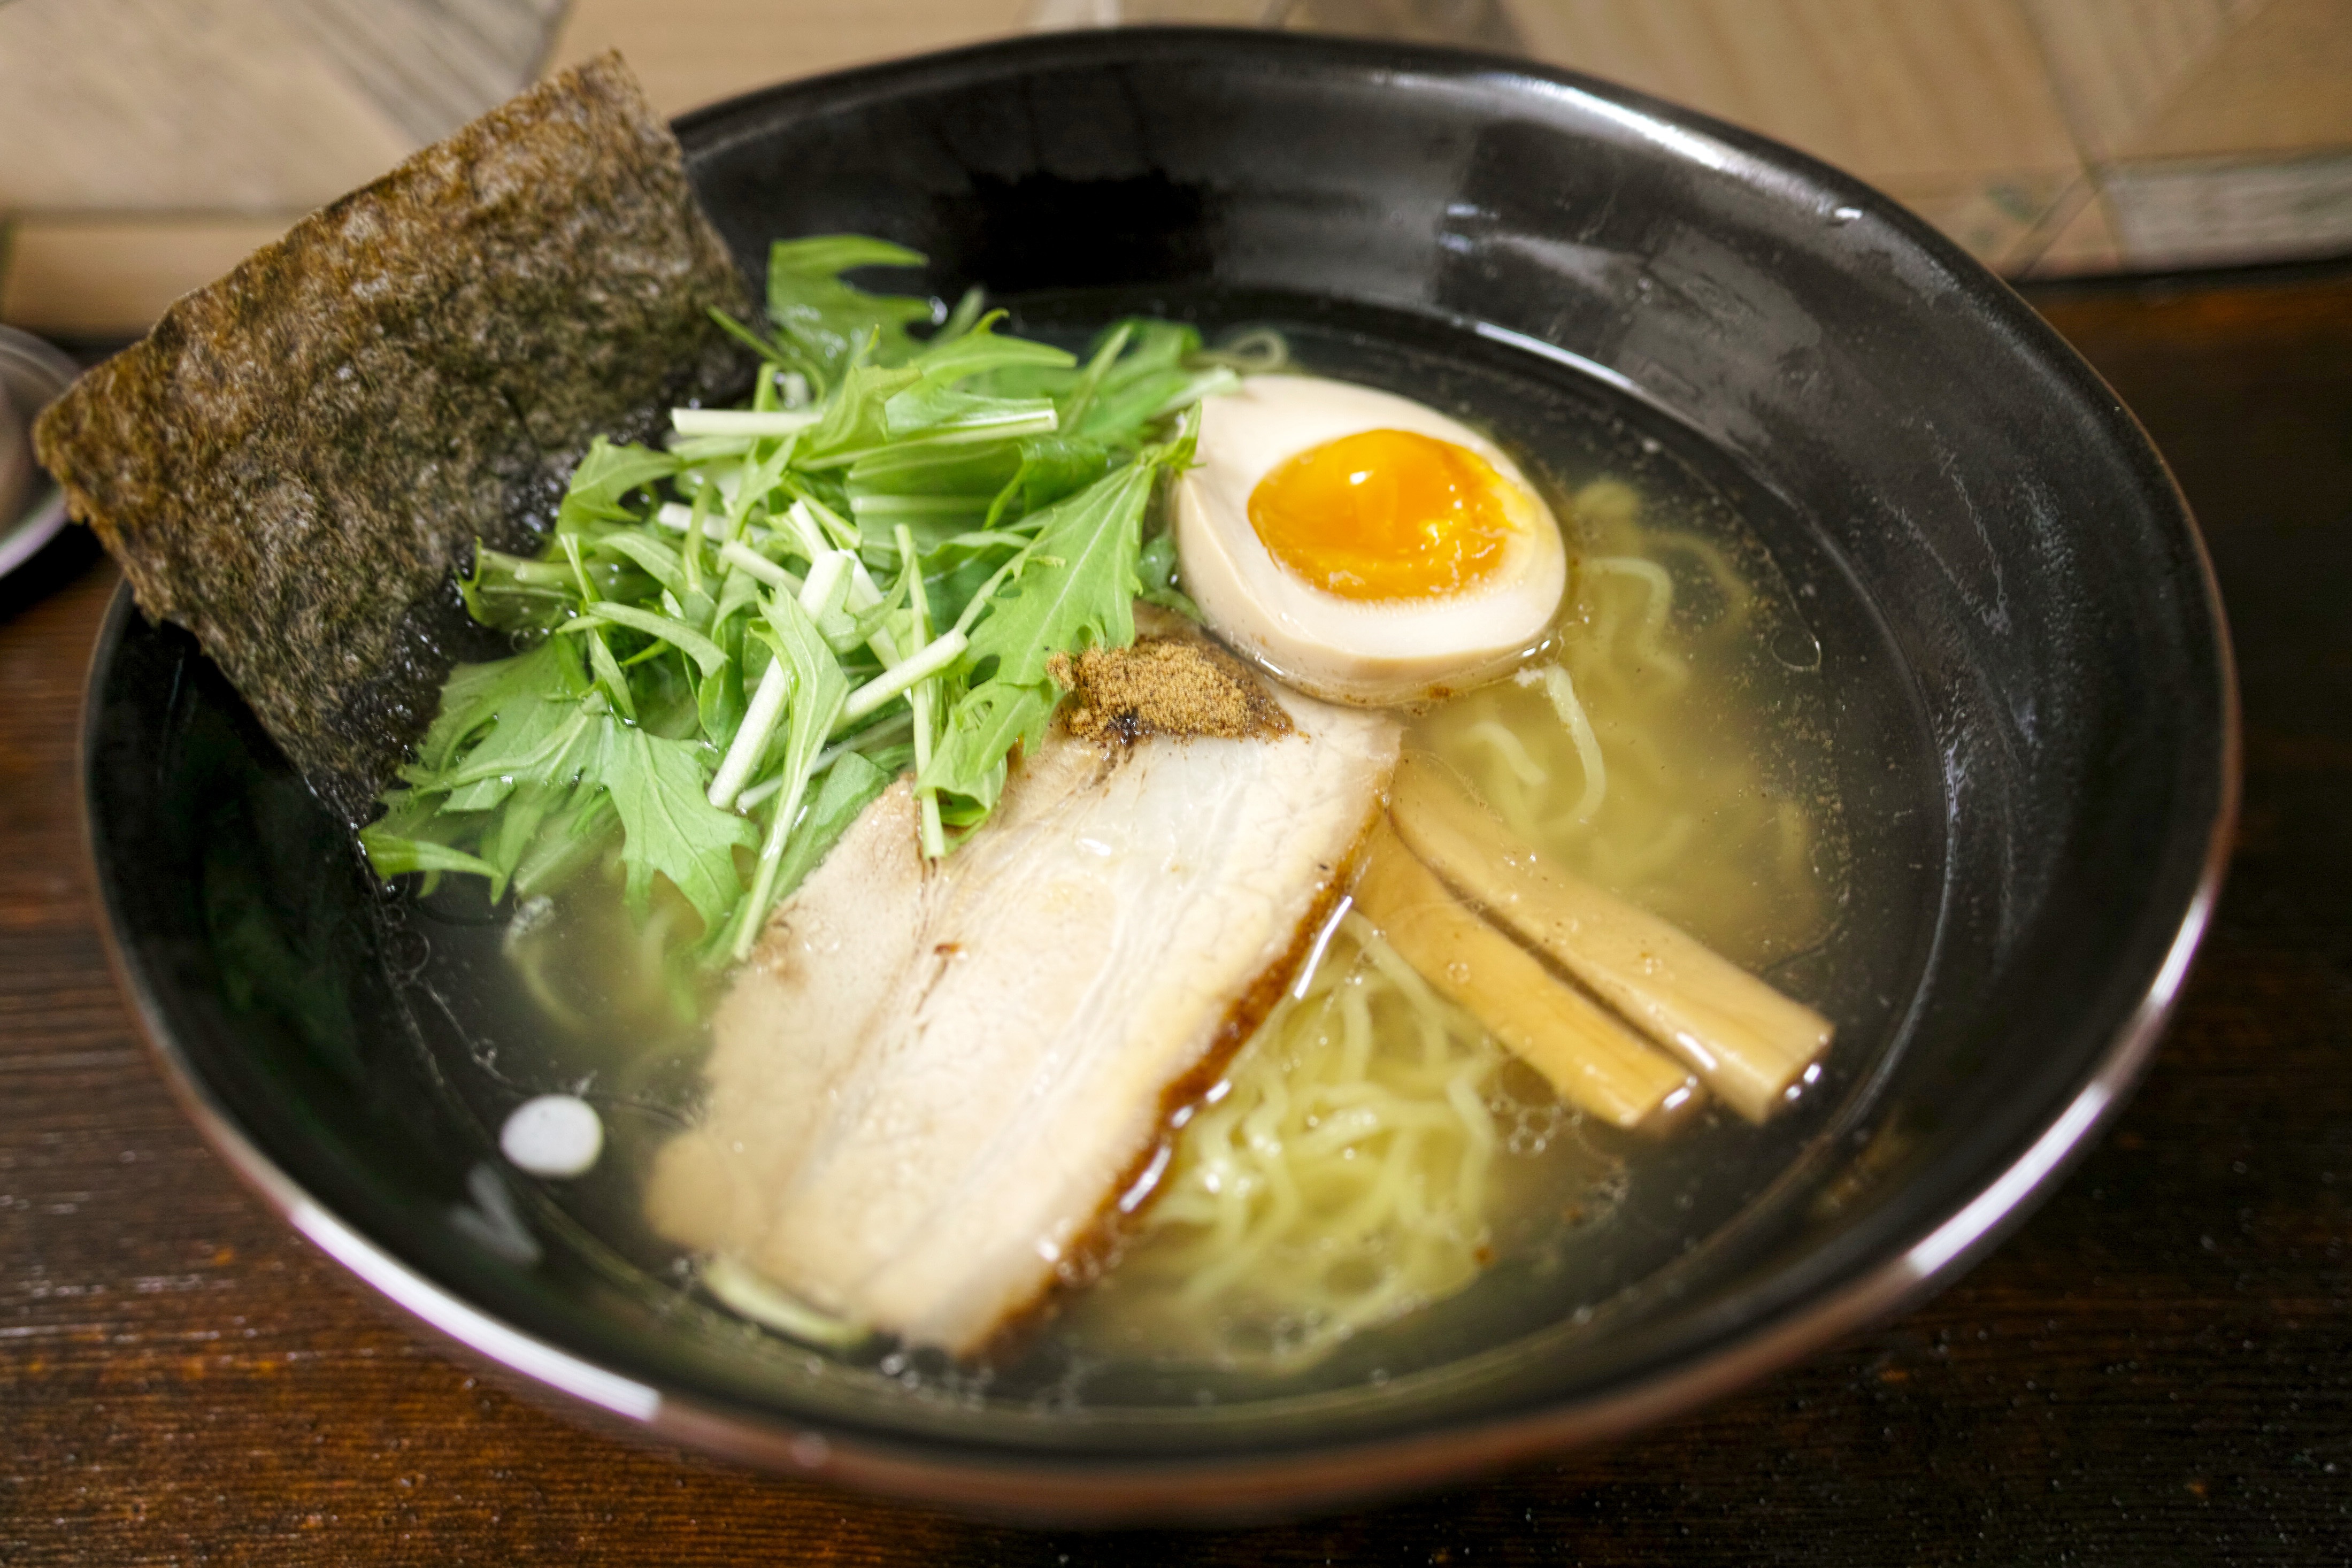
restaurant, dish, meal, food, fish, cuisine, soup, noodle, asian food, diet, soba, ramen, japanese food, japan food, udon, japanese cuisine, nabemono, salt ramen, binhai salt from your for